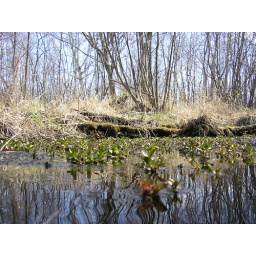
some sort of water plants growing in the mud next to a spring